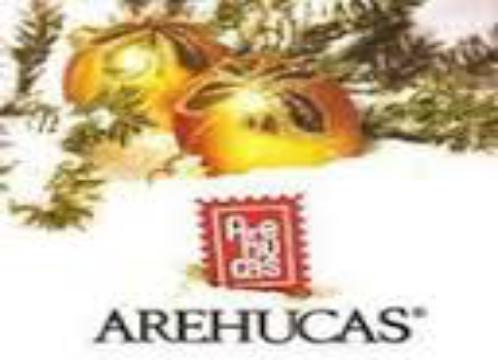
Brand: Arehucas
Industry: Food